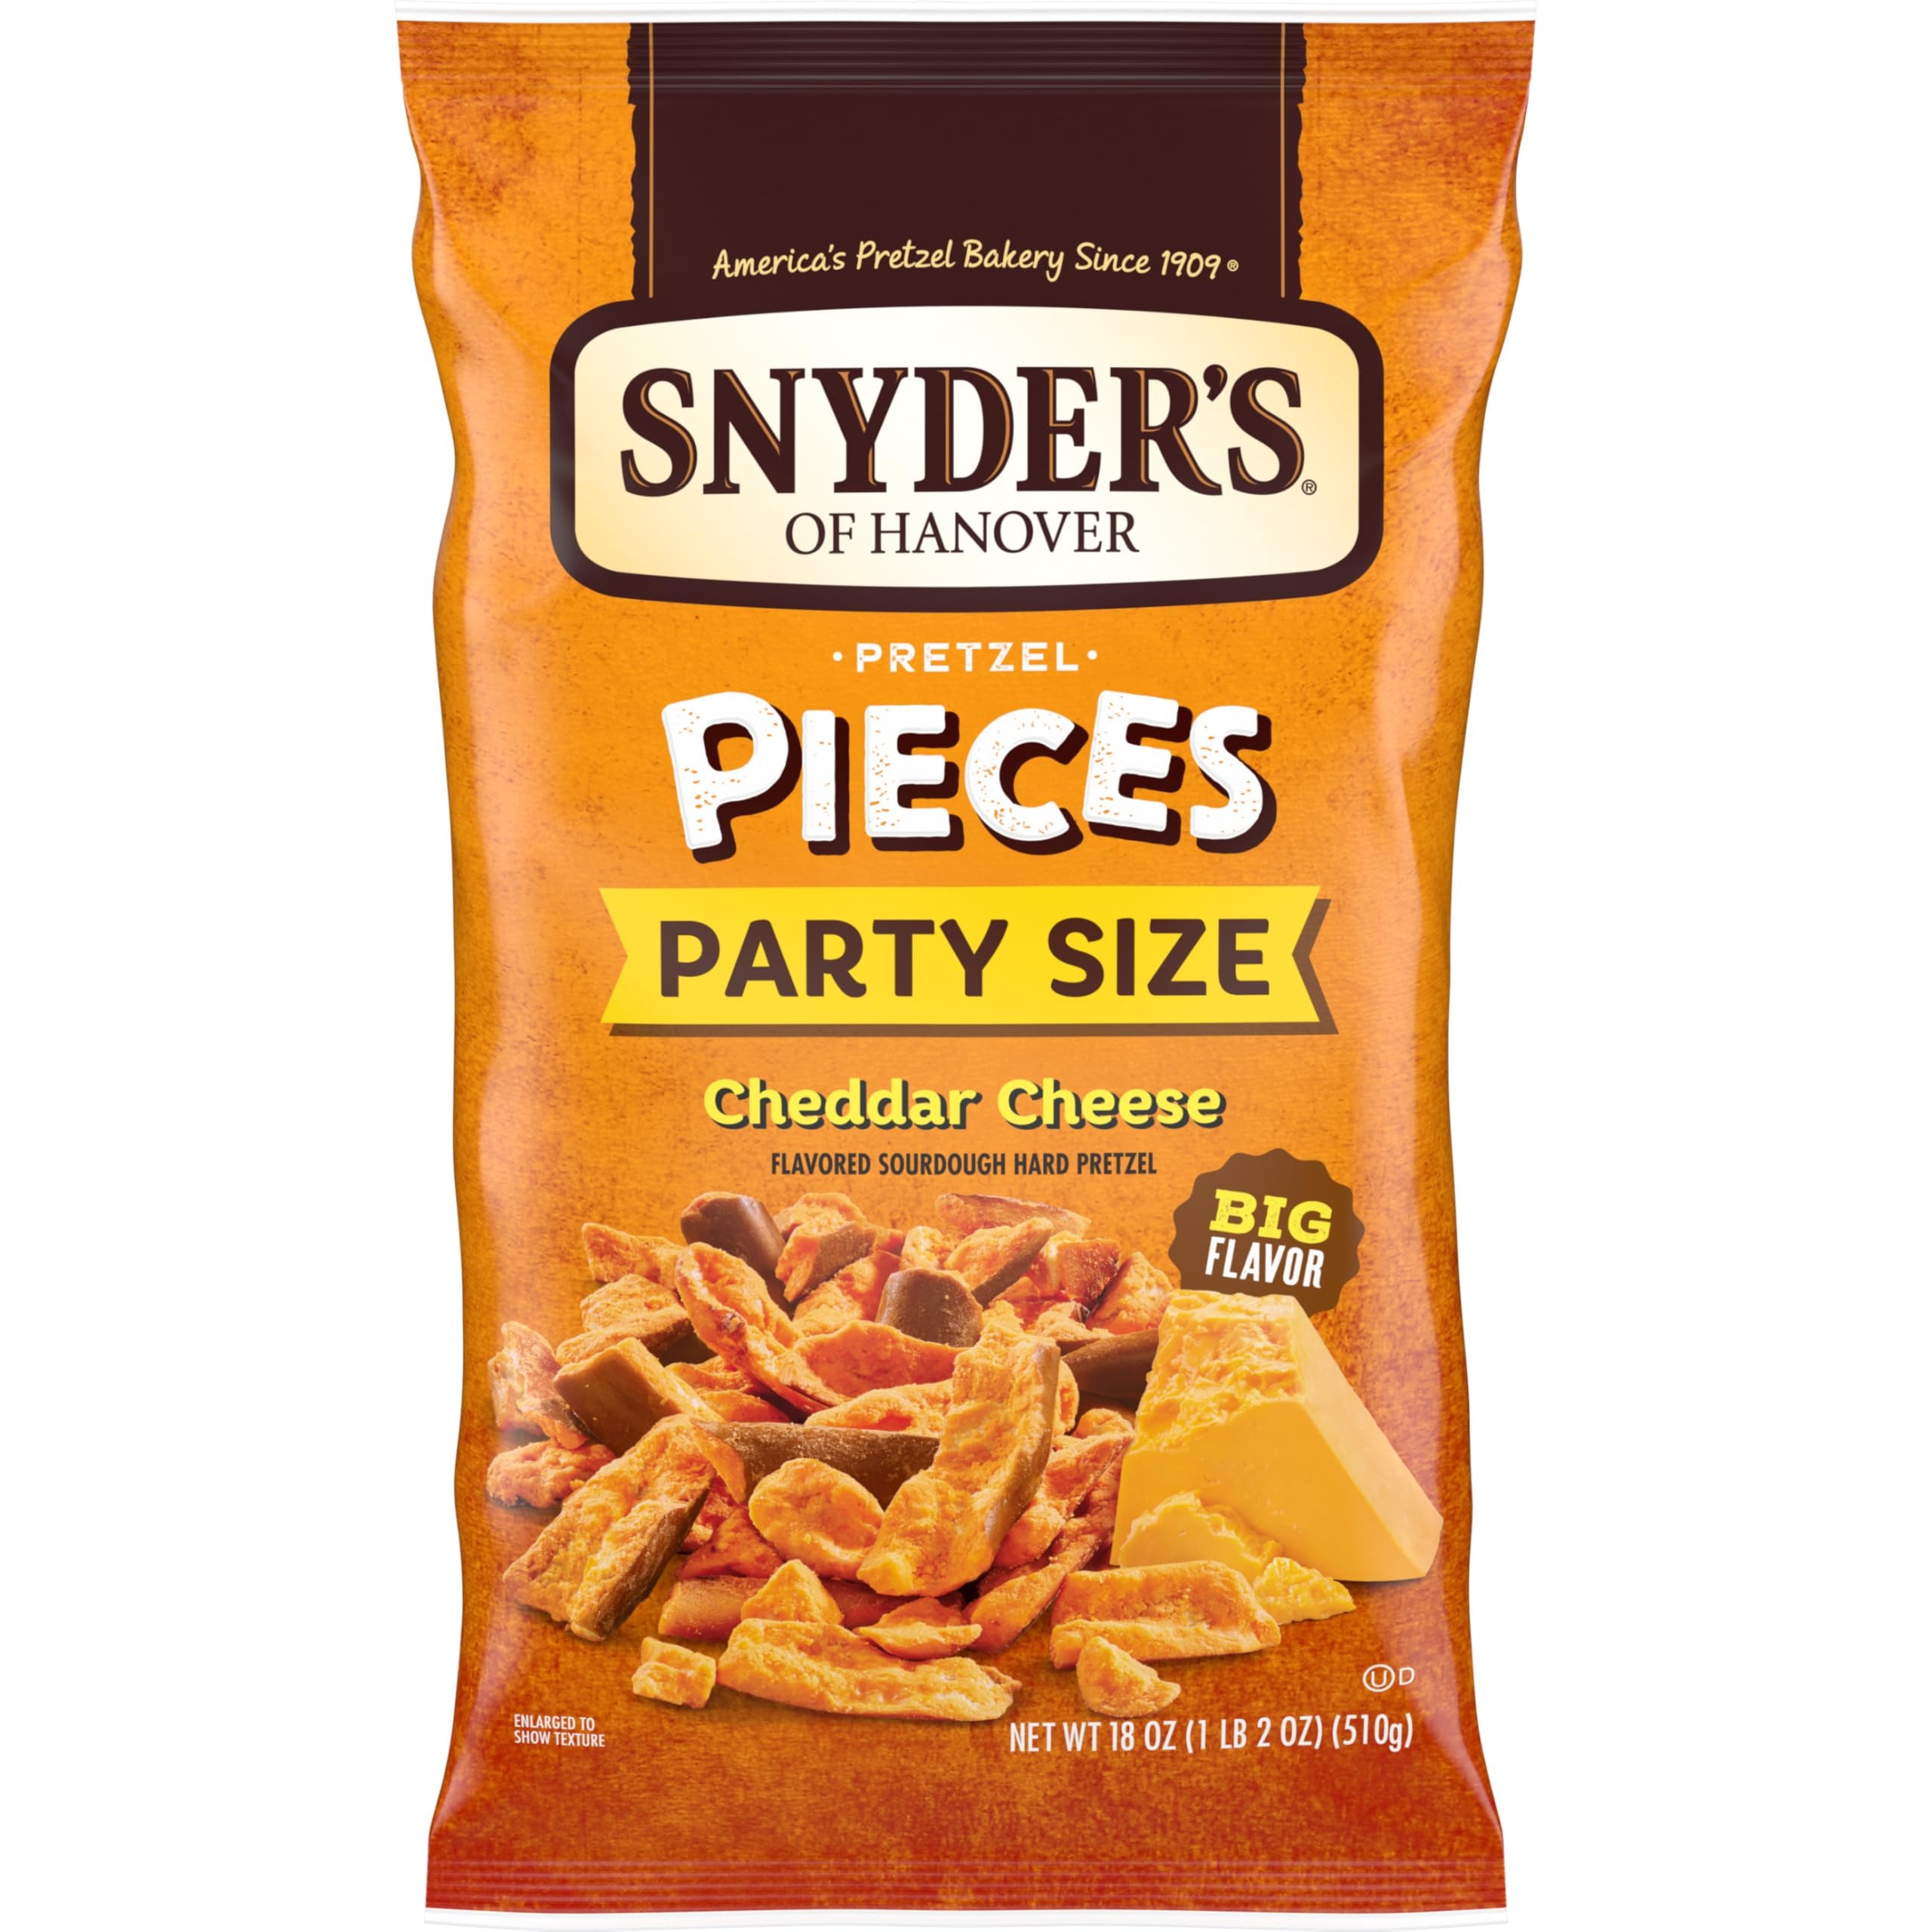
Item Name: Snyder's of Hanover Pretzel Pieces
Value: nan
Unit: None

Price: 7.77